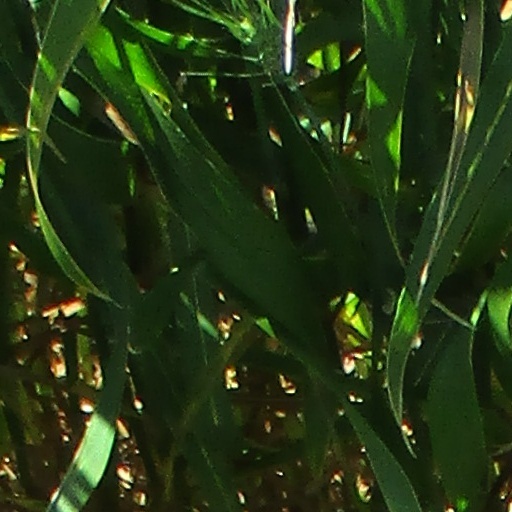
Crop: wheat